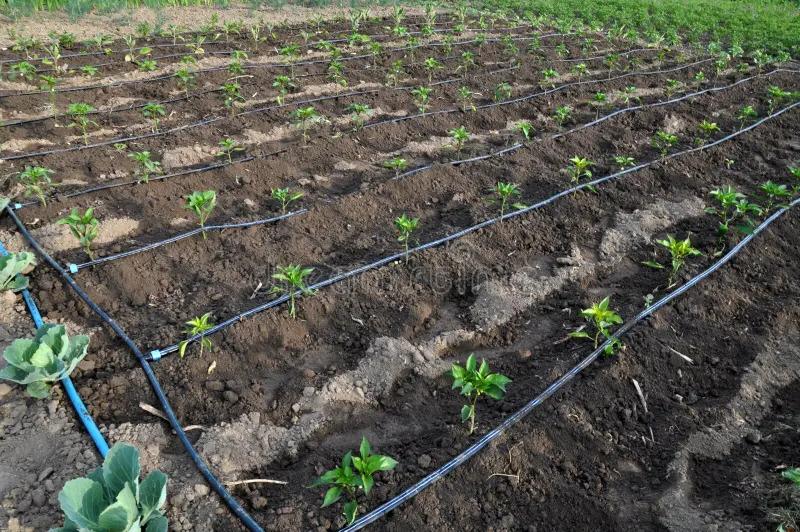
Miche imepandwa katika shamba kubwa kwa mpagilio mzuri, huku mipira ya maji ikipita kwa kila mstari kuhakikisha miti inapata unyevu wa kutosha unaohitajika kwa kila mmea, huku wakulima wakifuatilia ukuaji wake kwa makini, ili kuhakikisha kila mzizi unapokea maji na virutubisho vya kutosha katika kilimo hiki cha mbegu.